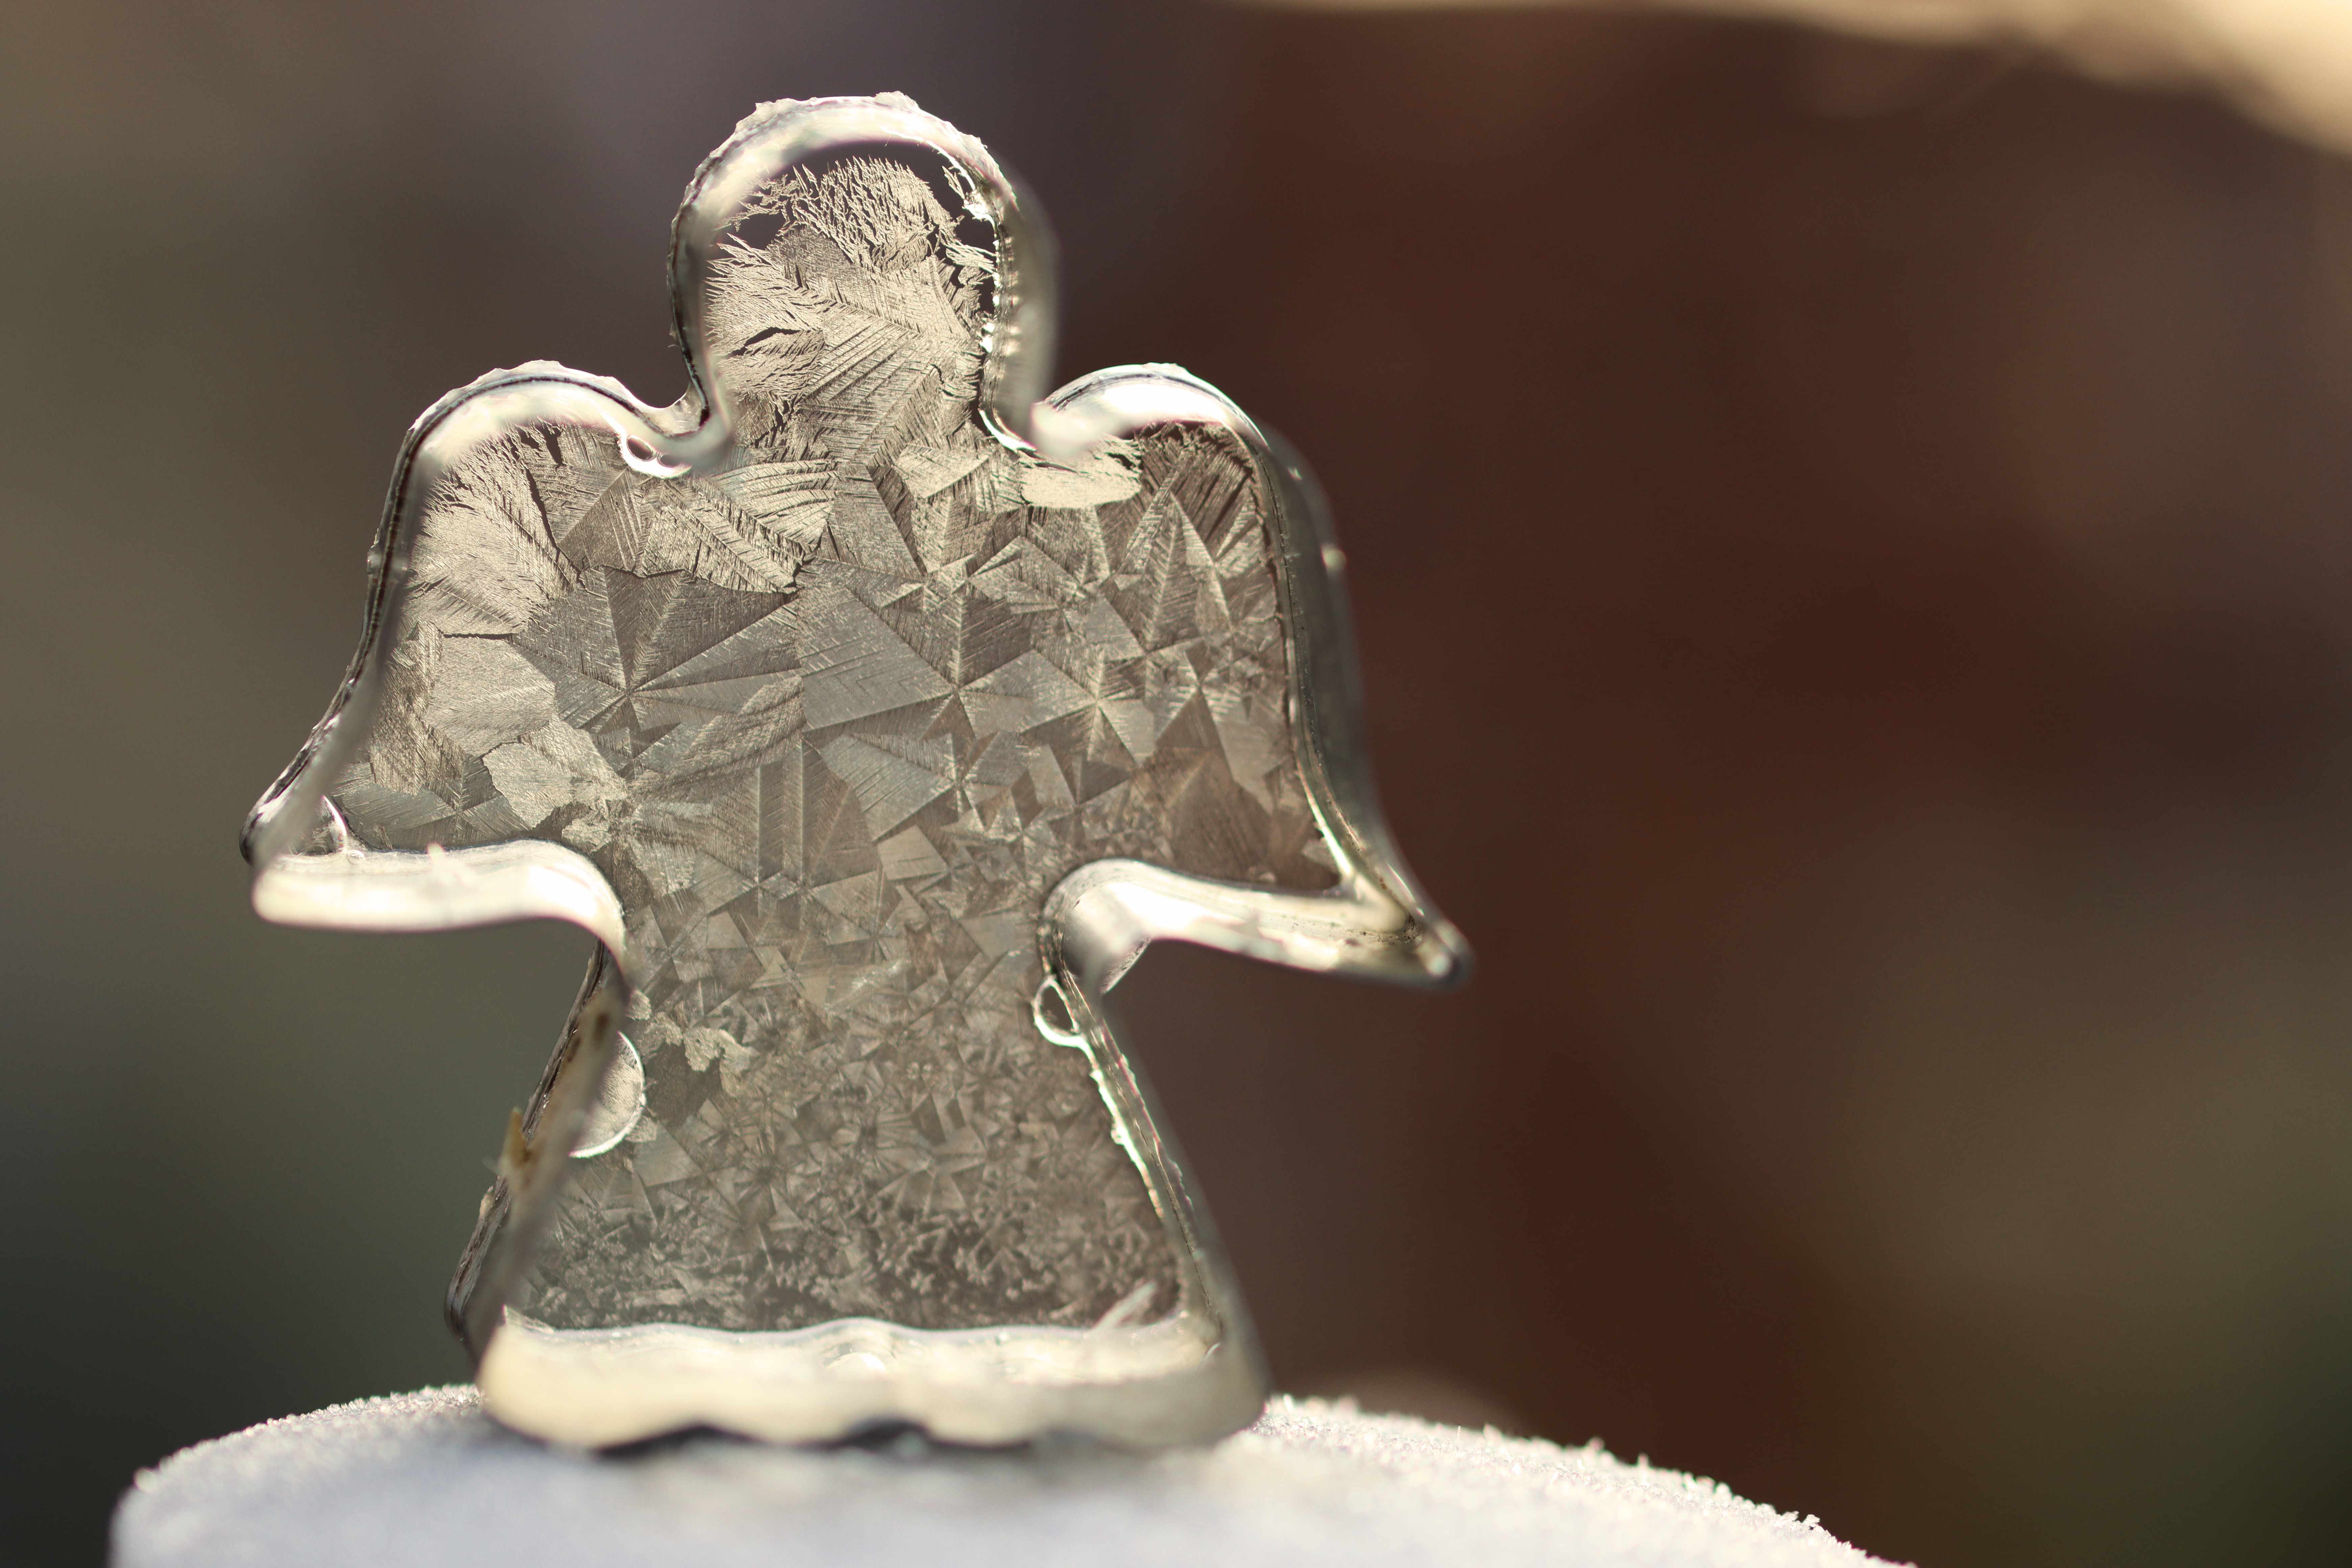
natural, head, arm, human body, sculpture, art, flash photography, wood, statue, event, fictional character, metal, visual arts, monument, darkness, carving, action figure, sitting, monochrome photography, monochrome, mythology, macro photography, classical sculpture, toy, still life photography, figurine, lawn ornament, illustration, ornament, stone carving, freezing